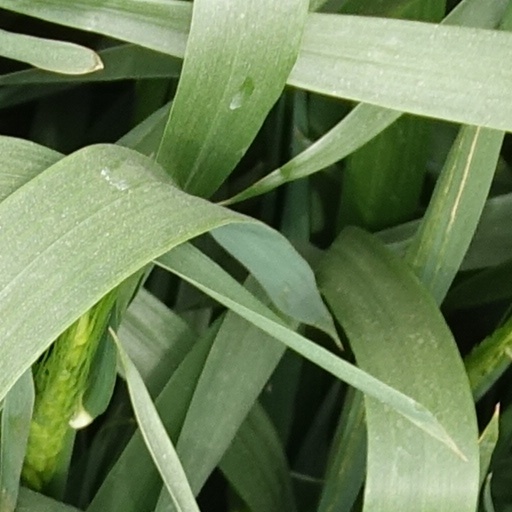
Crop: wheat